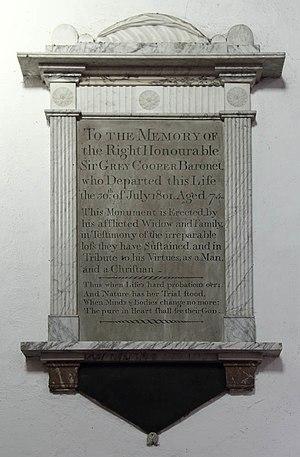
Gray Cooper était un homme politique anglais qui siégea à la Chambre des communes entre 1765 et 1790 et qui fut secrétaire du Trésor sous diverses administrations.